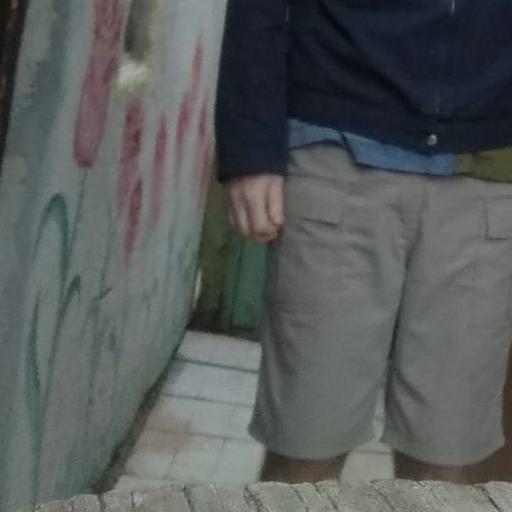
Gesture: no_gesture